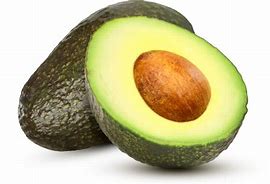
Label: Avocado